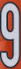
Number: 9